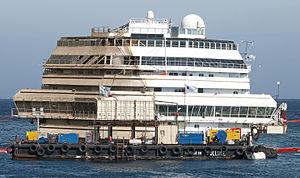
Le Costa Concordia était un paquebot de croisière construit par les chantiers Fincantieri, et affrété par la société italienne Costa Croisières, filiale du groupe américain Carnival Corporation & plc.